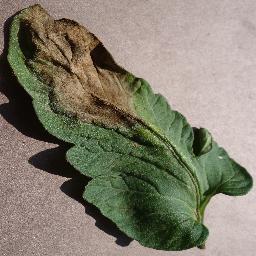
Label: Tomato___Late_blight